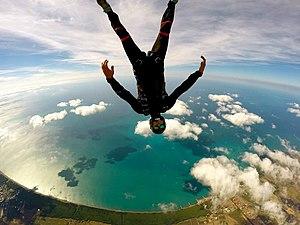
Dobromir Slavchev est un homme d'affaires bulgare, personnalité publique, mécène des art et des sports, producteur d'un large éventail d'art et de divers événements culturels, écrivain bulgare contemporain et instructeur de parachutisme.